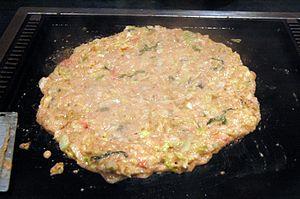
Le monjayaki, abrégé « monja », est un plat japonais typique de la région du Kantō en général et de Tokyo en particulier. C'est une variante de l'okonomiyaki.